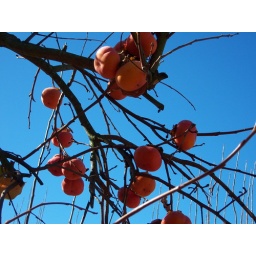
Orange fruits against the beautiful blue sky...